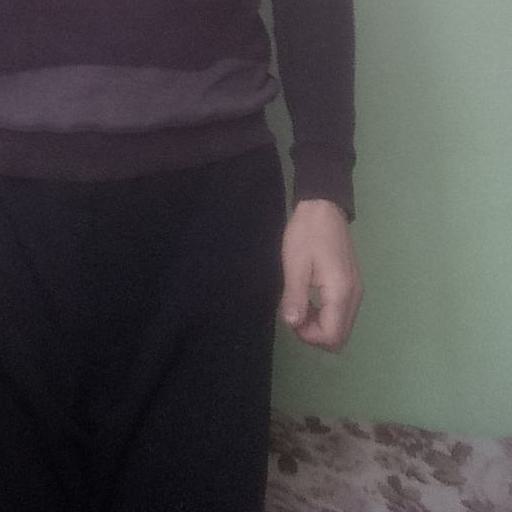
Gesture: no_gesture